Johnsons Coach & Bus Travel

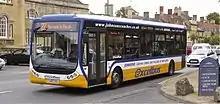
Optare Tempo in Moreton-in-Marsh in 2011

In 1909, Jack and Blanch Johnson purchased a carrier business with one carriage and two horses in Henley-in-Arden. In 1922, the first motorised bus was purchased. In the late 1970s, it began to operate coach tours, expanding with the purchase of the Fletchers Coaches business in 1989 and Arnold Shaw Coaches in 1993.